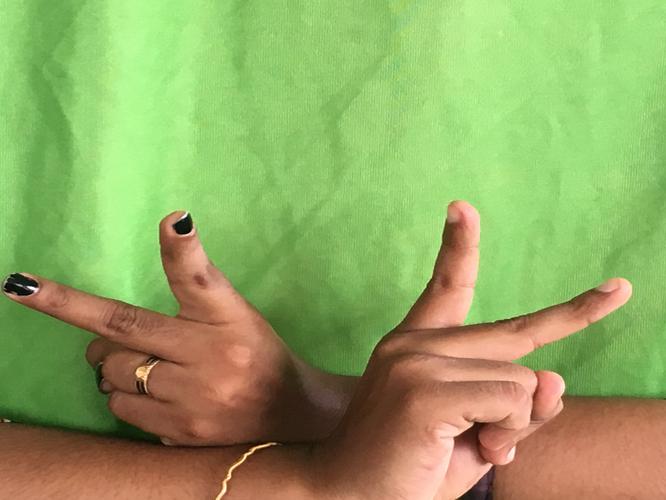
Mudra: Kartariswastika
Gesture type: double_hand